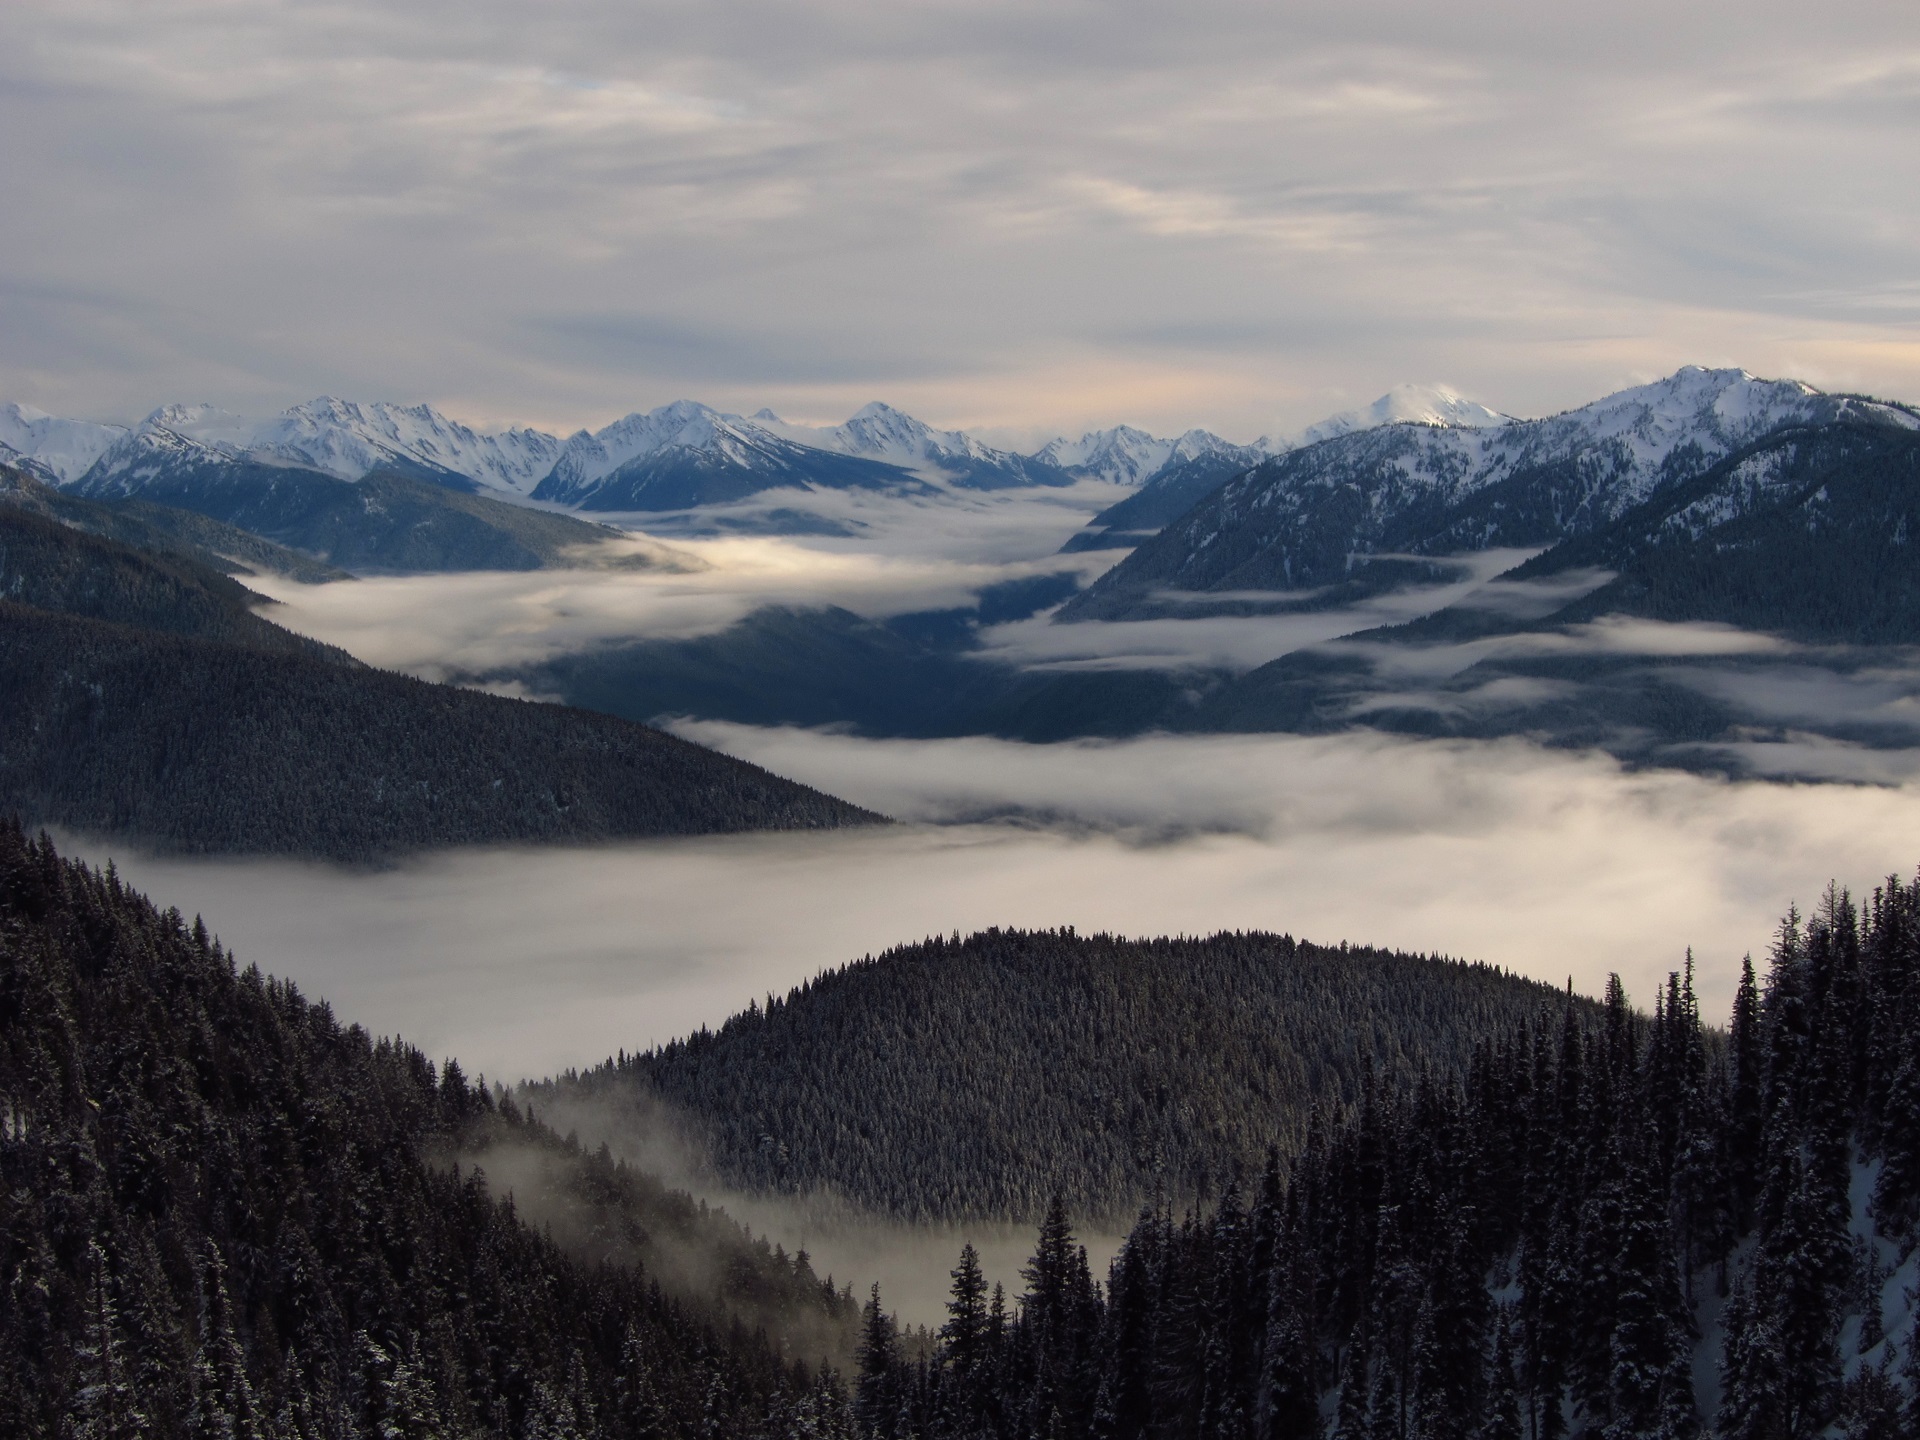
landscape, tree, nature, forest, wilderness, mountain, snow, winter, cloud, sky, fog, mist, countryside, cloudy, morning, hill, lake, dawn, valley, mountain range, foggy, reflection, scenic, weather, usa, haze, highland, season, ridge, washington, alps, plateau, fell, loch, landform, mountain pass, olympic mountains, geographical feature, atmospheric phenomenon, mountainous landforms